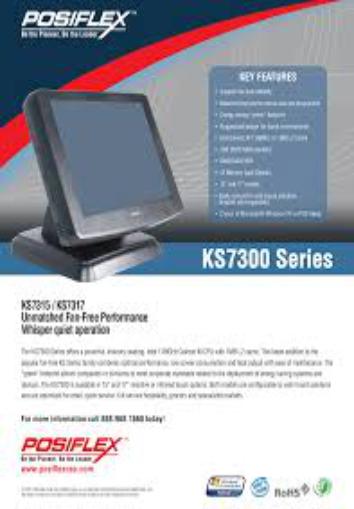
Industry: Others